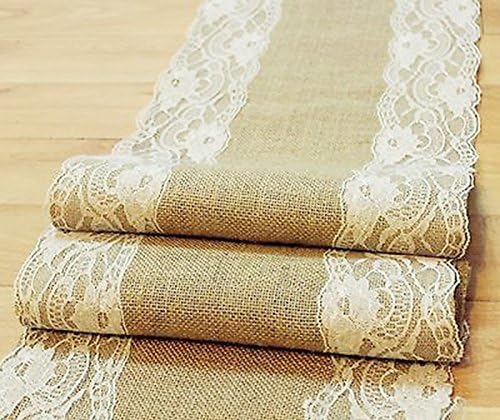
MEIHUA Natural Burlap Table Runner with Lace Wedding Decor Rustic Shabby Chic Hessian Jute Outdoor Party Between (Length: 94")
Category: Amazon Home
This is a handmade burlap table with lace on both edges. Very beautiful table decoration for a rustic/shabby chic wedding.
Features: Natural burlap table runner with lace on both edges | Width: 11" | Package Includes: 1 piece | Perfect for rustic wedding decoration | Hand sewed with care